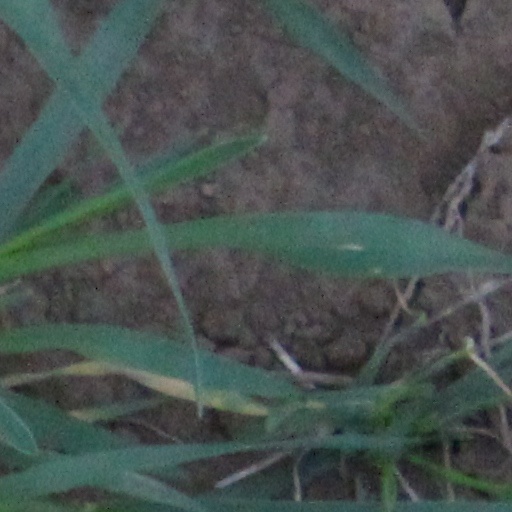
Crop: wheat